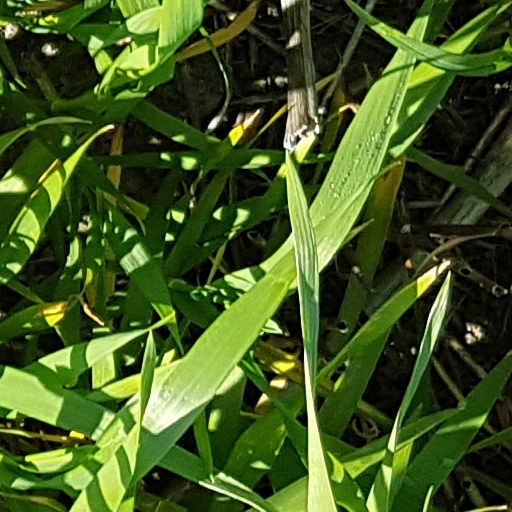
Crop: wheat